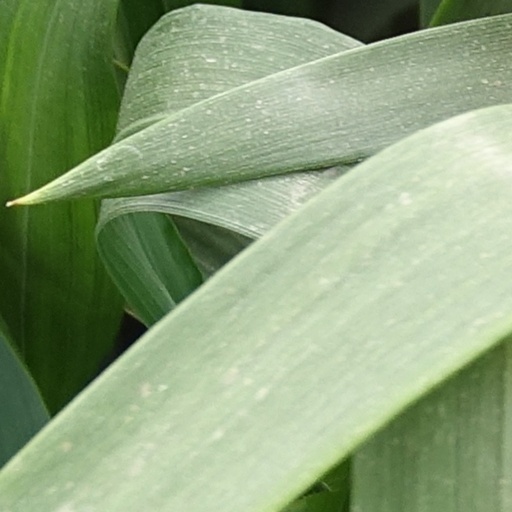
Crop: wheat